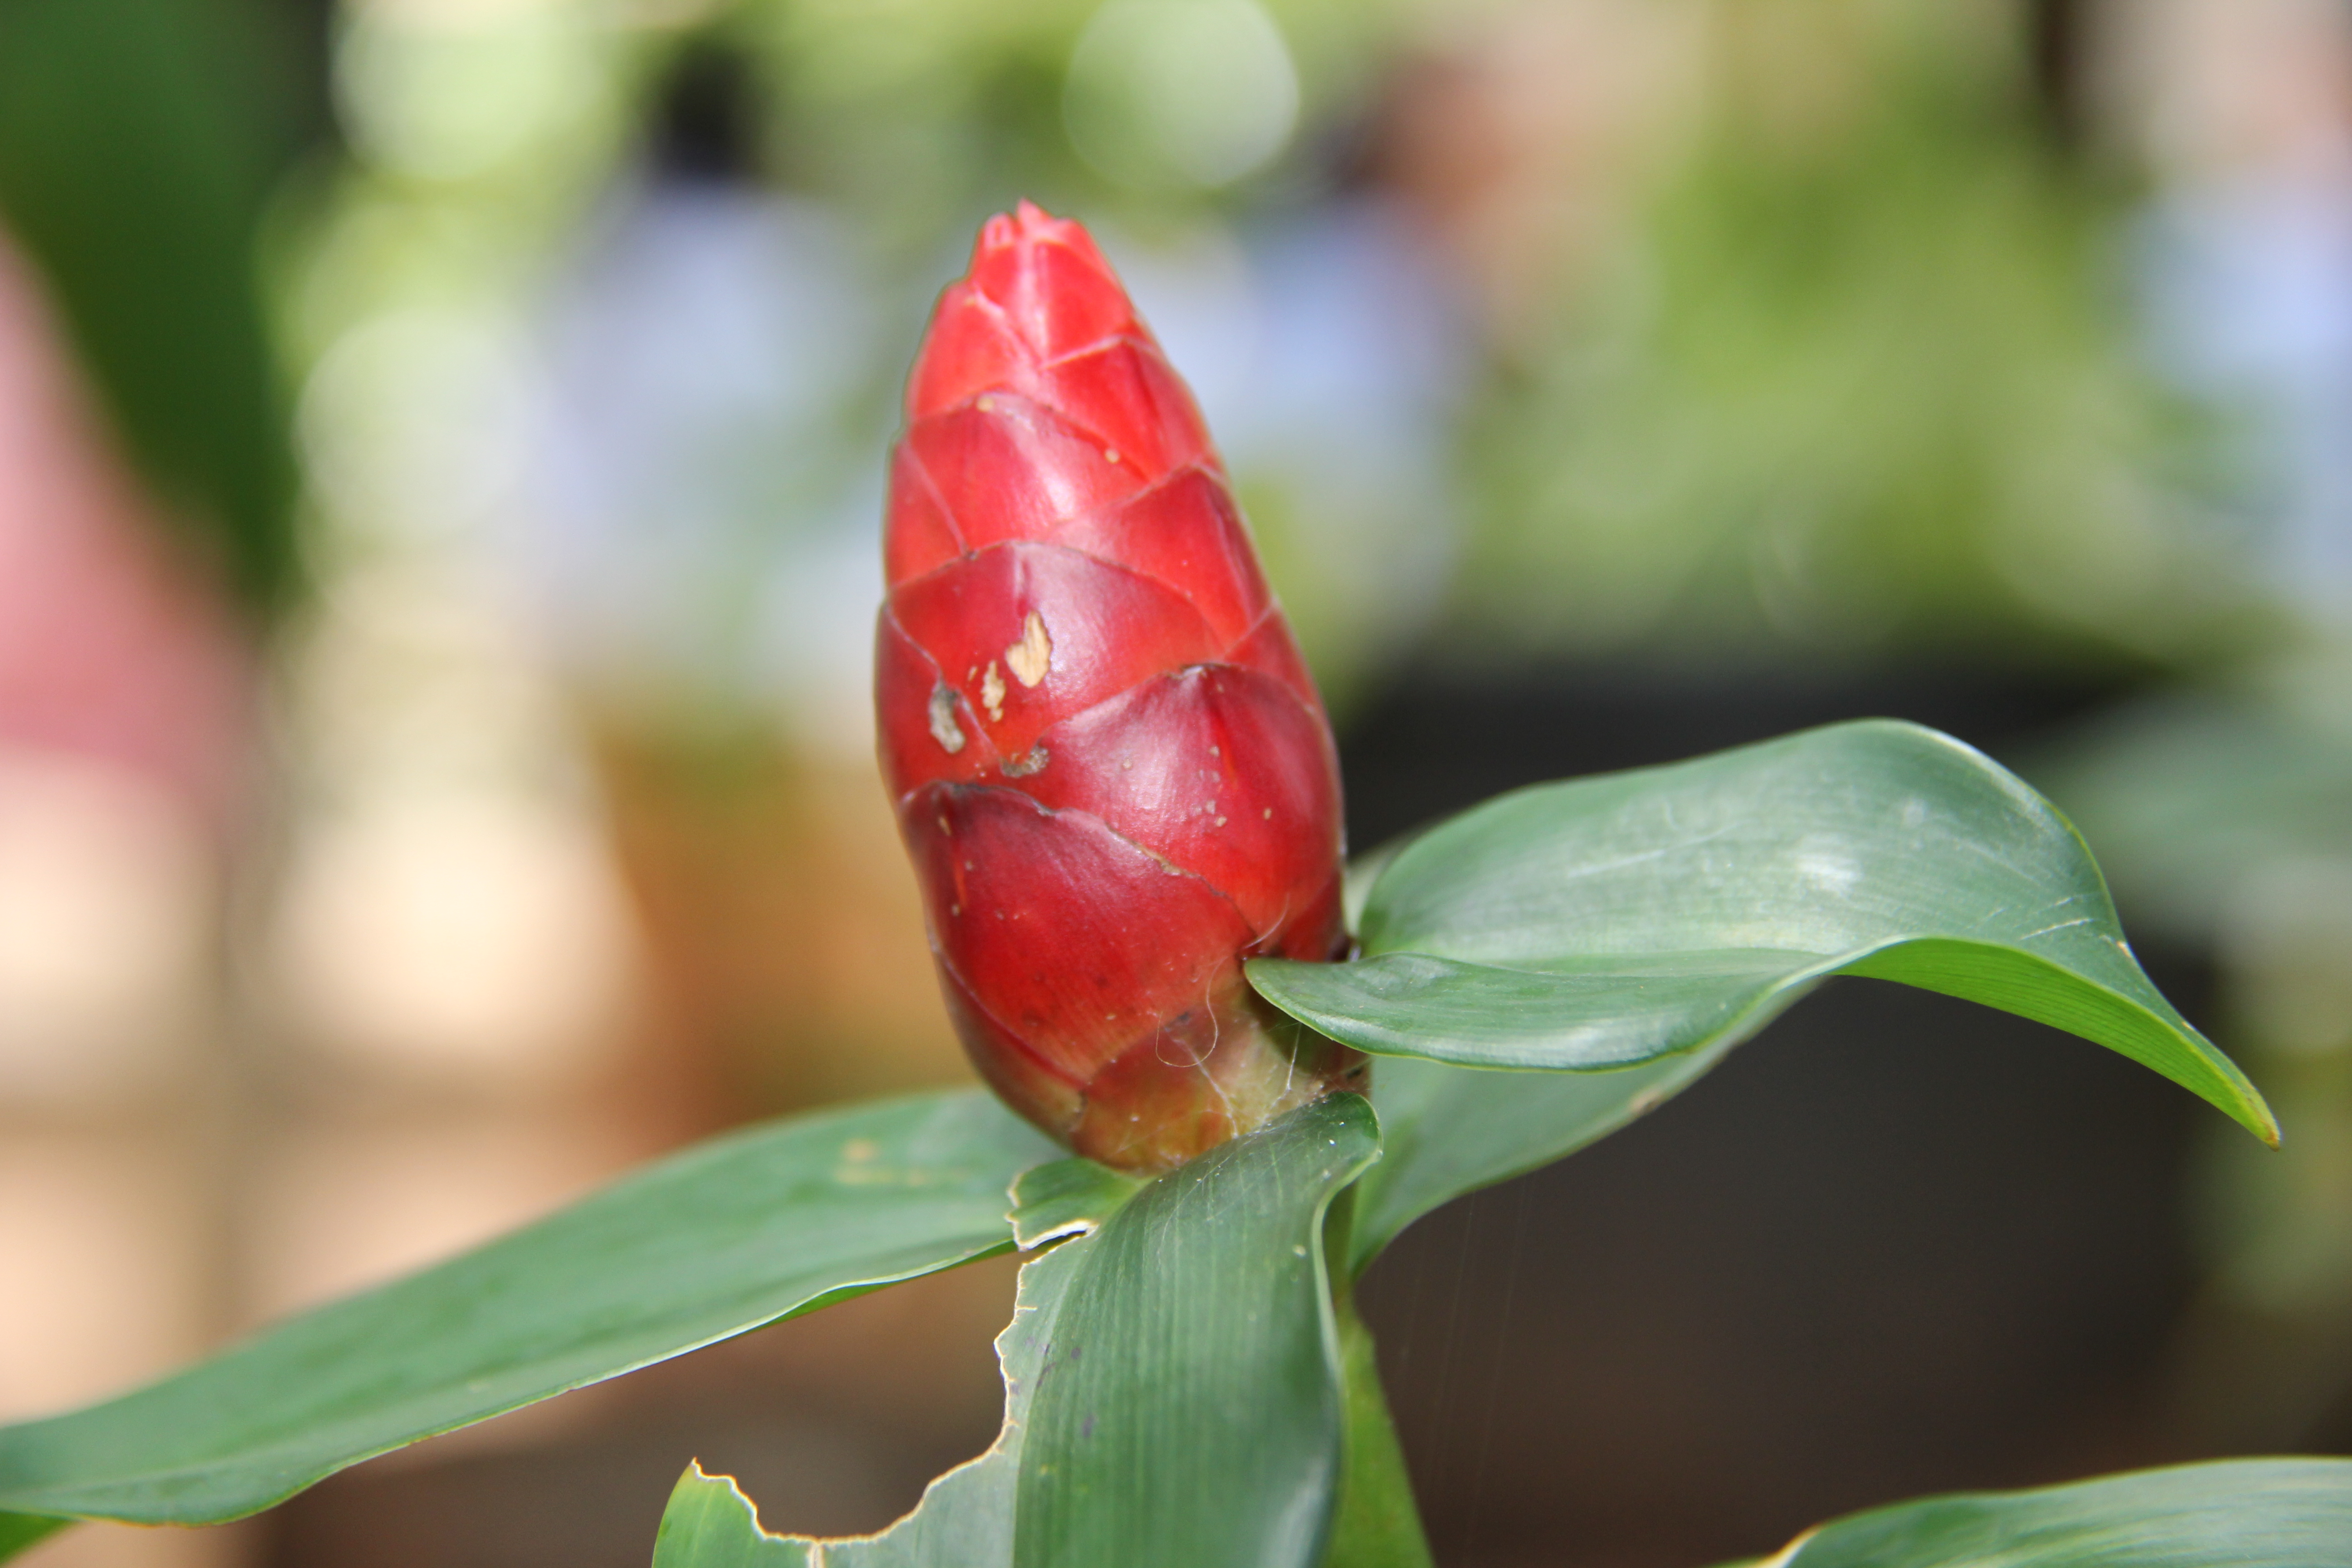
flower, plant, flora, vegetation, leaf, bud, costus family, plant stem, wildflower, macro photography